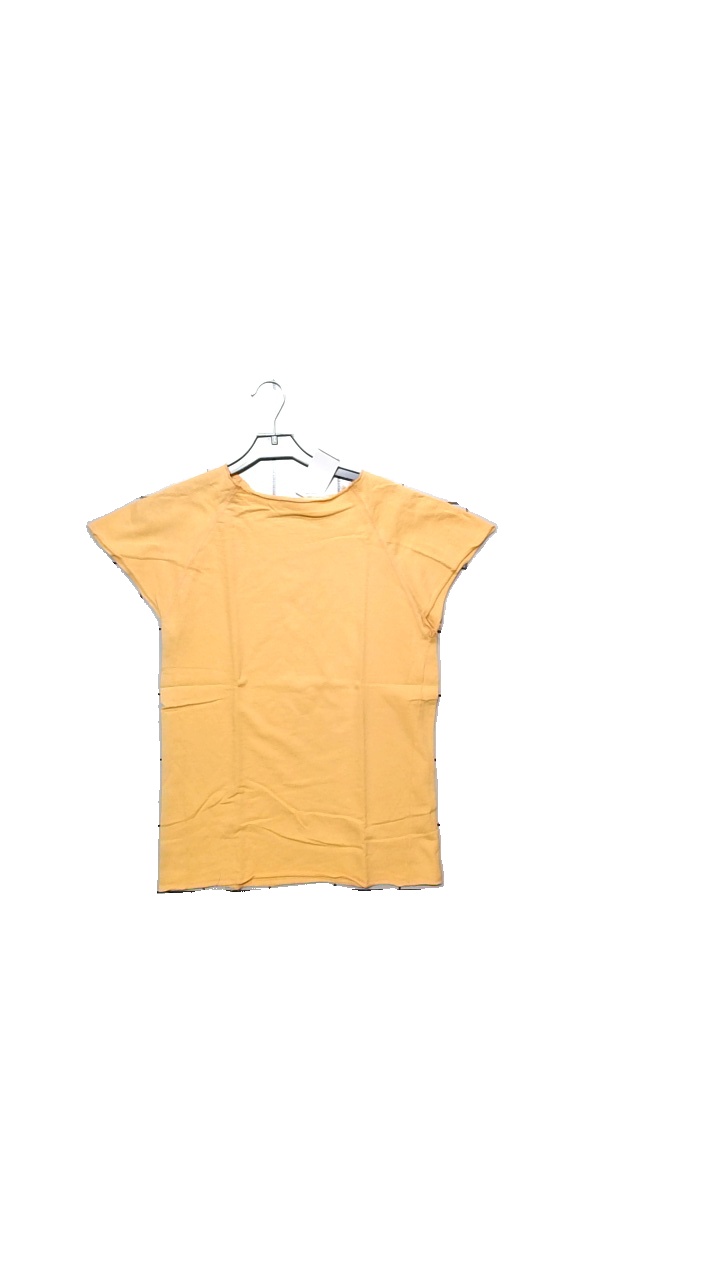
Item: T-shirt (Ladies)
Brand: Mustique
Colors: Orange
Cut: None
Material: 100% Bomull
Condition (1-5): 3
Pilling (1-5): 4
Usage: Reuse
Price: <50